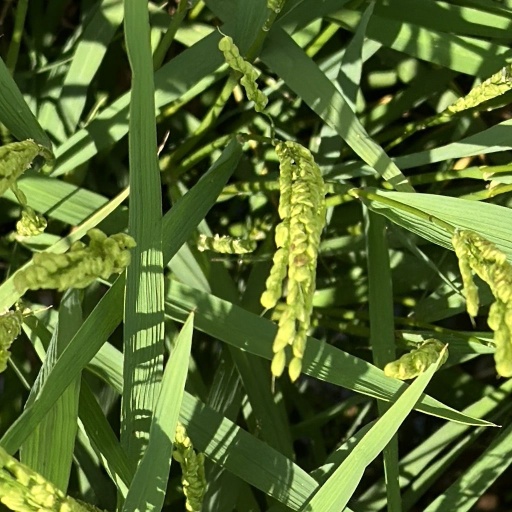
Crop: rice